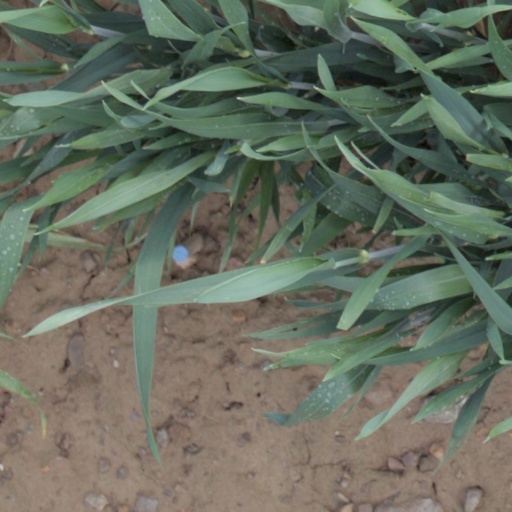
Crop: wheat